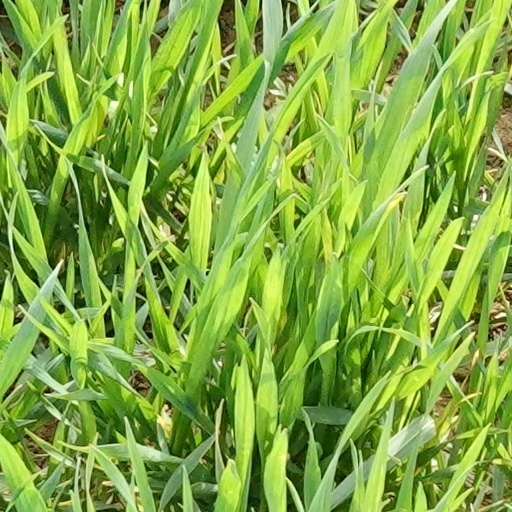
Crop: wheat